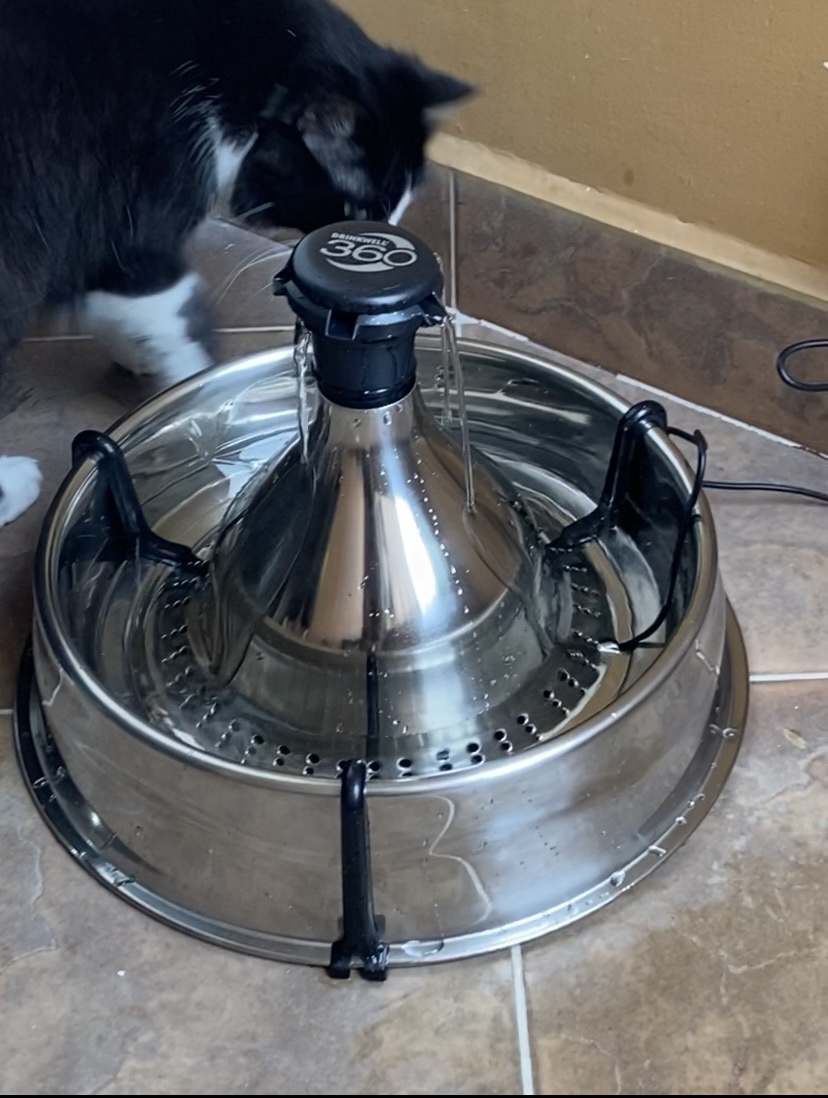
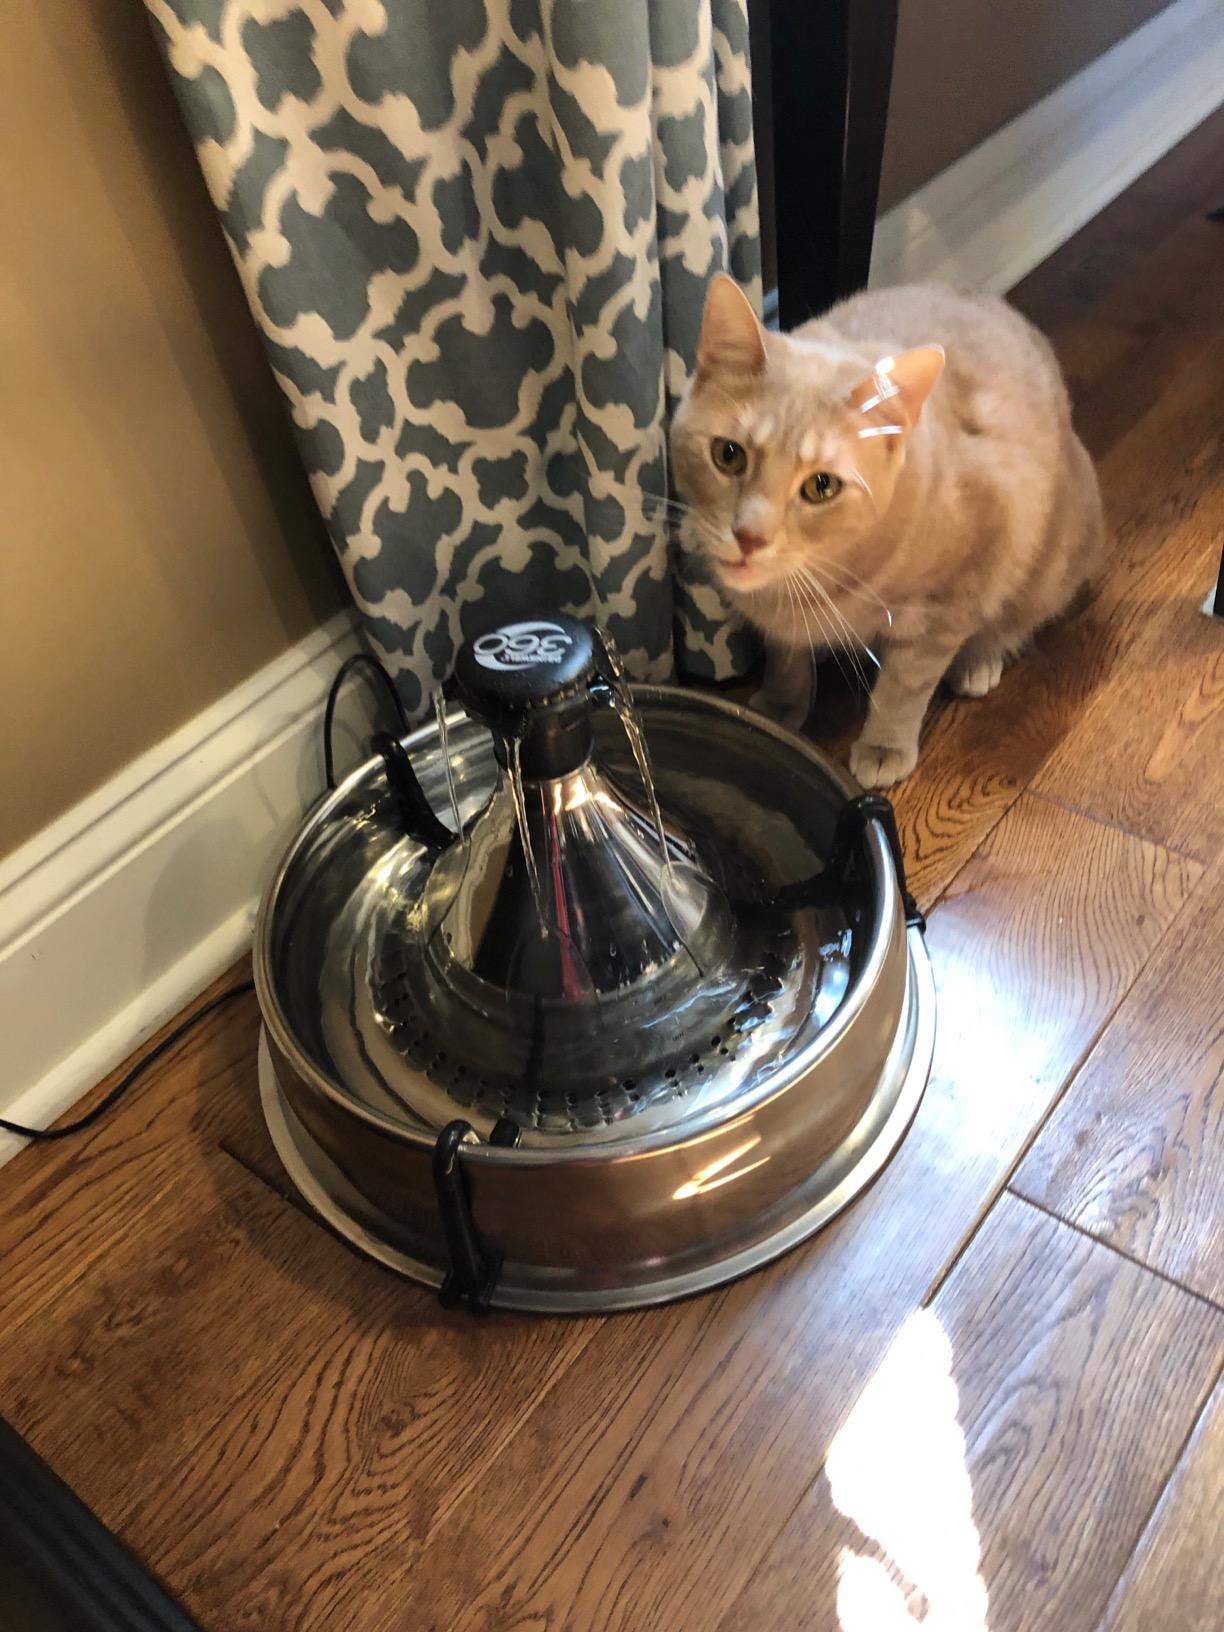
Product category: items_bowl
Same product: yes